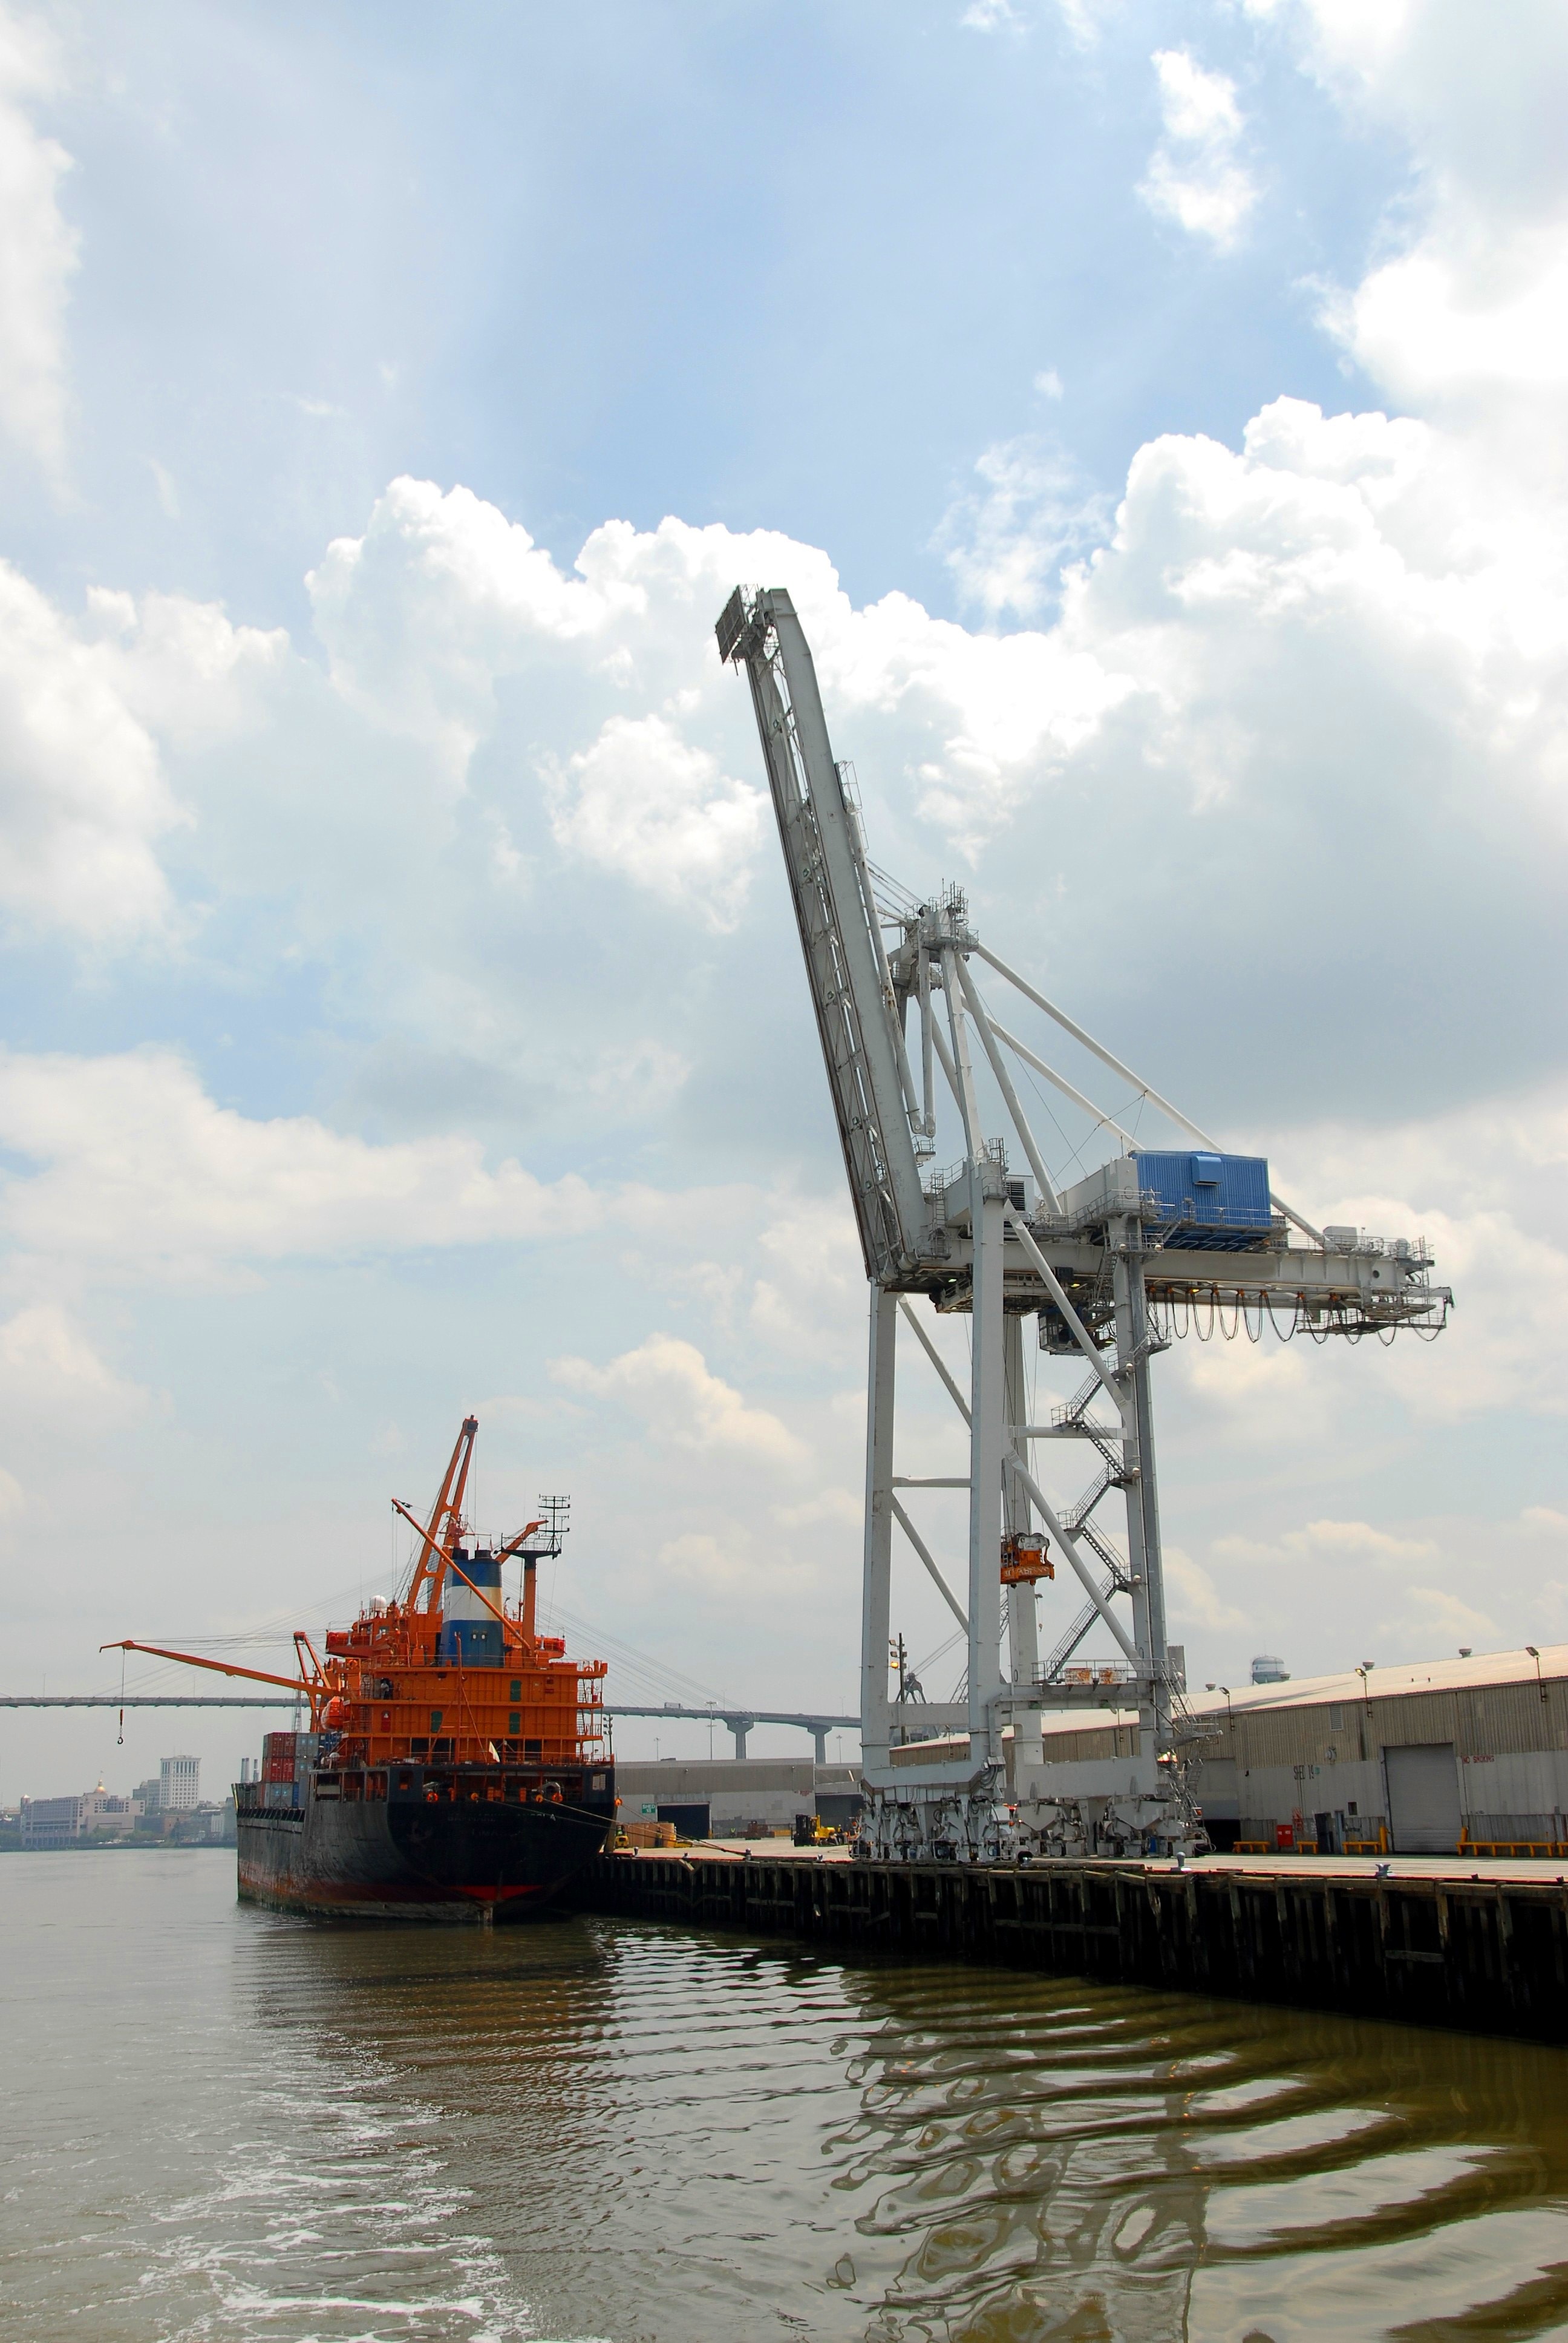
sea, coast, water, ocean, dock, boat, pier, ship, transportation, transport, vessel, vehicle, equipment, mast, harbor, industrial, machine, industry, business, port, freight, waterway, shipment, storage, savannah, nautical, container, cargo, shipyard, commercial, trade, georgia, crane, channel, shipping, maritime, commerce, watercraft, yard, delivery, loading, export, import, dredging, freight transport, crane vessel floating, ship yard